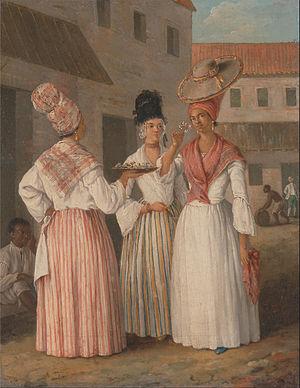
Dans les Antilles du temps de l'Empire colonial français, les Gens de couleur libres, ou simplement gens de couleur, étaient les Noirs et métis qui étaient libres et non esclaves.